Andamooka Station

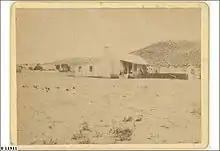
Andamooka Station homestead 1895

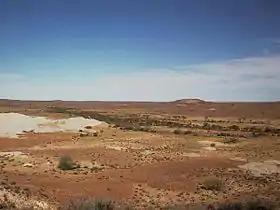
Country around Lake Torrens

Andamooka Station is a pastoral lease that once operated as a sheep station but now operates as a cattle station in outback South Australia.